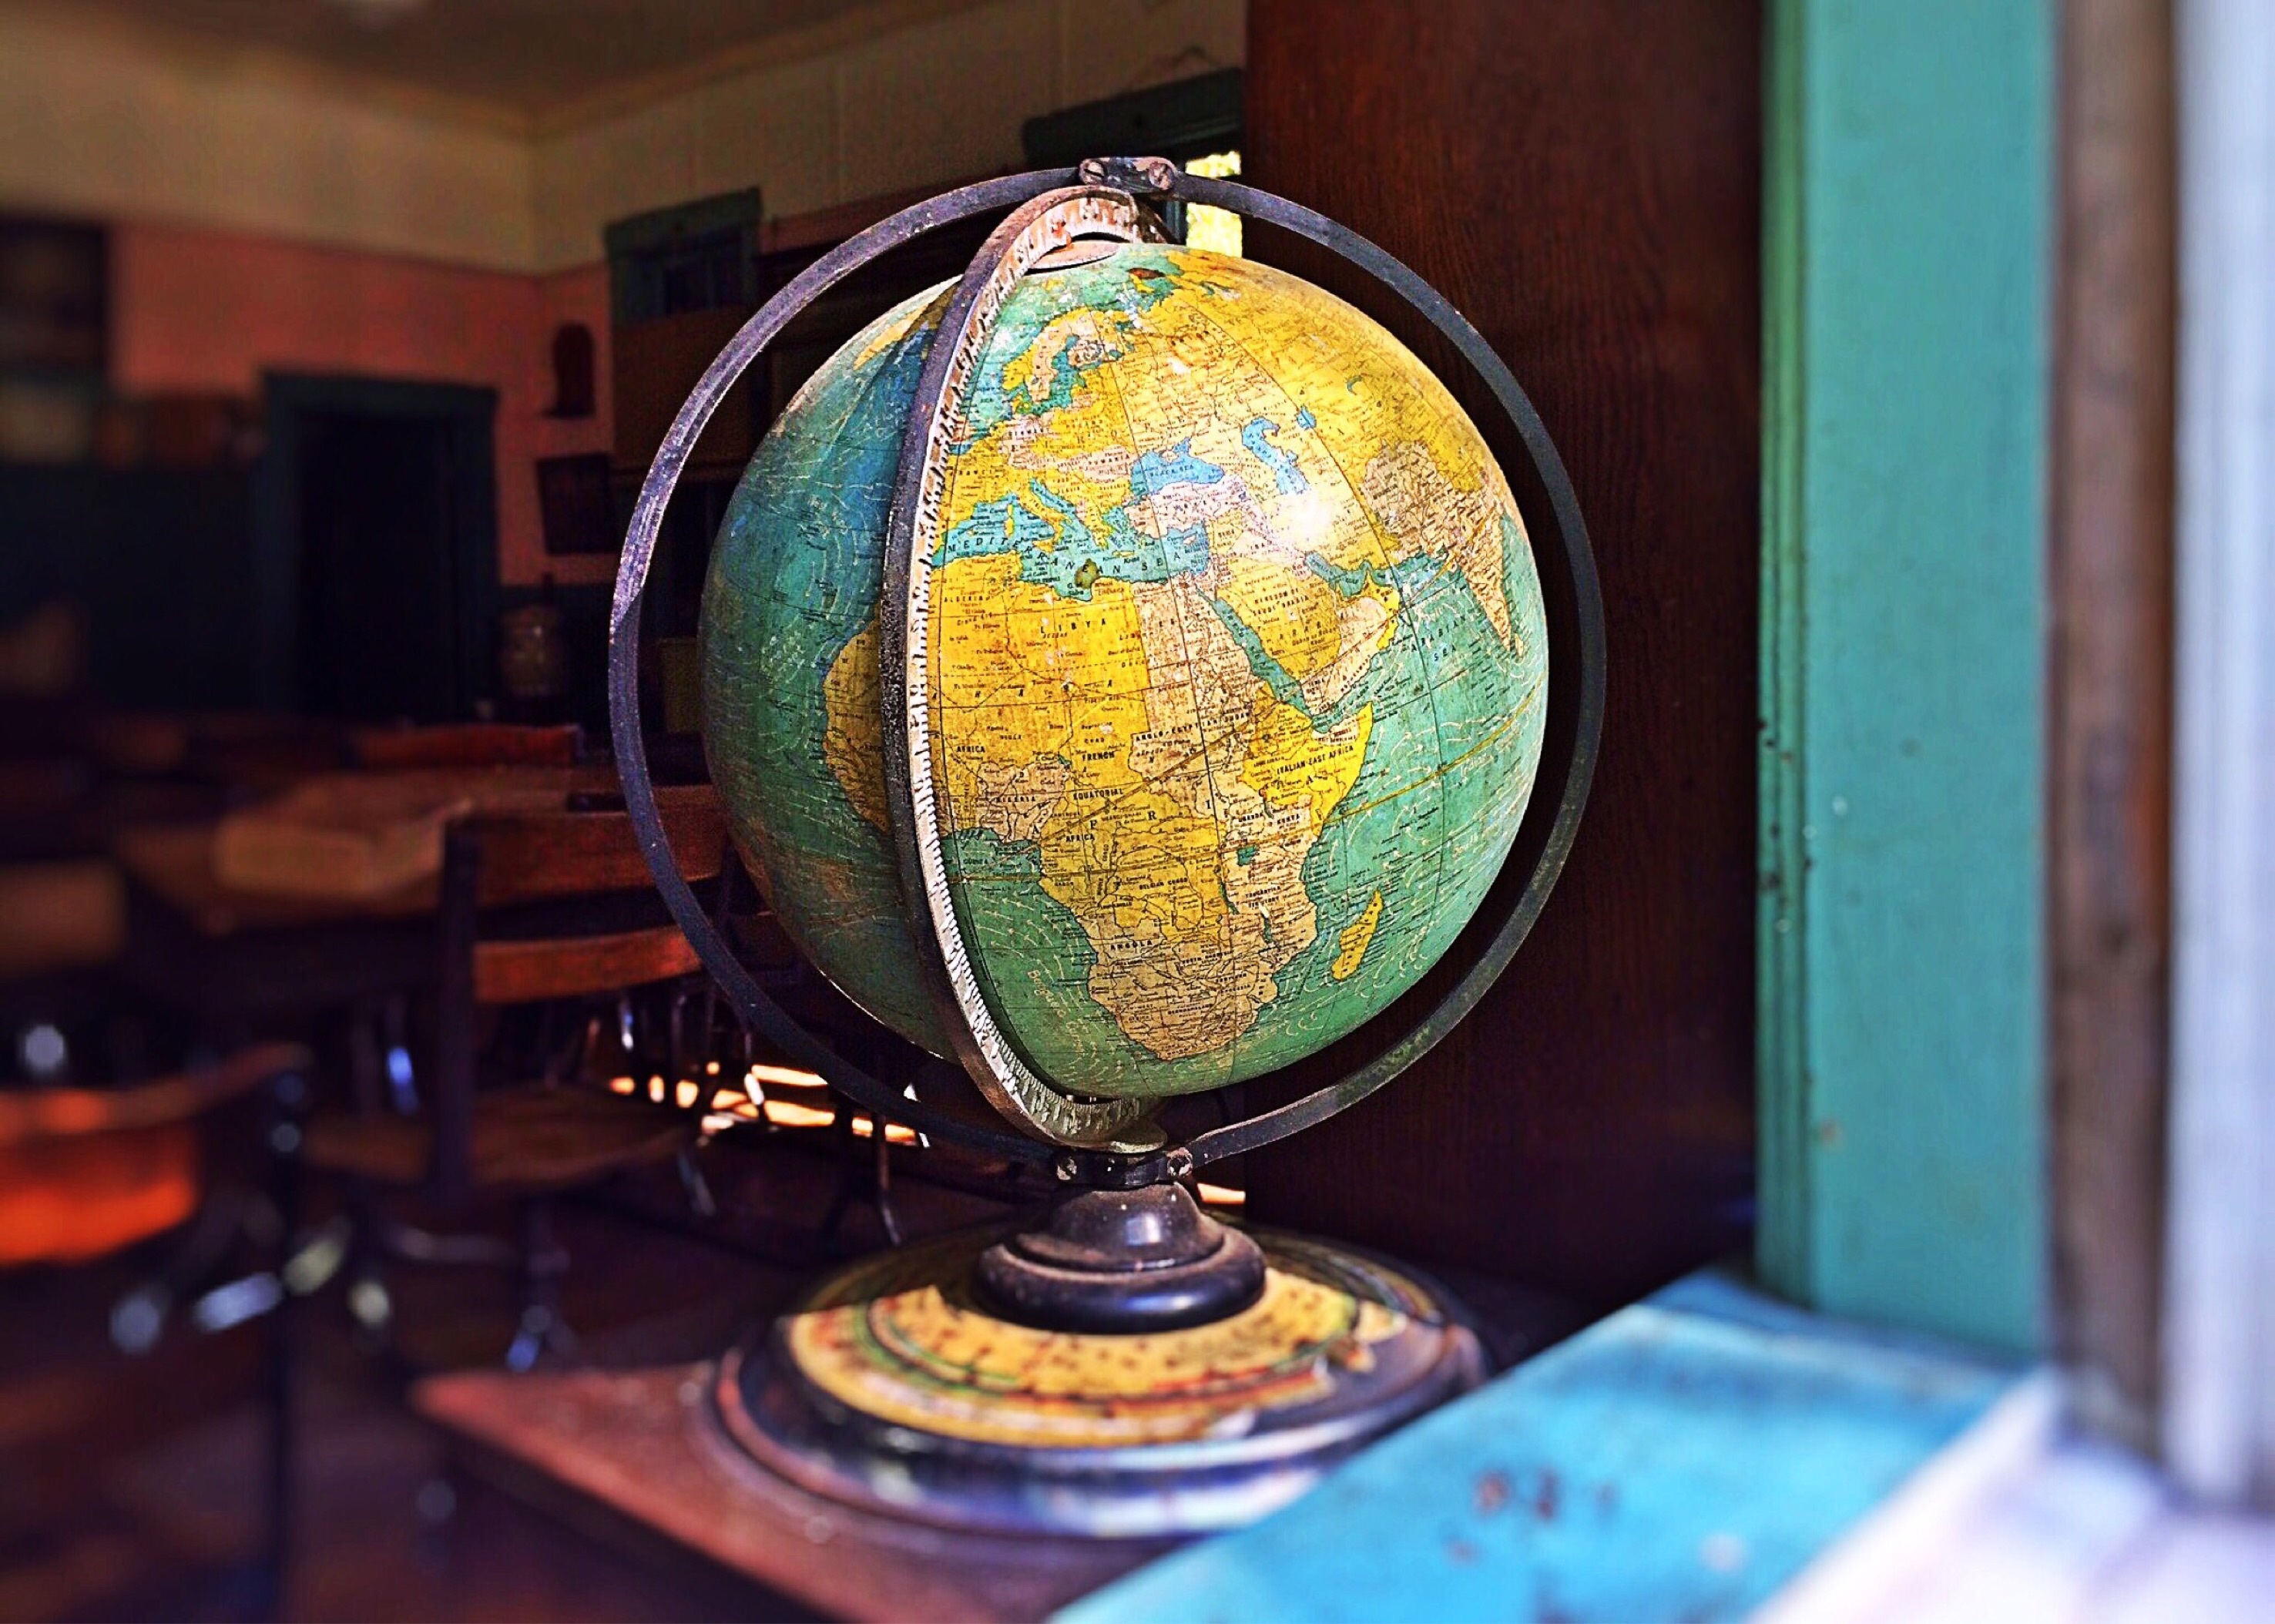
window, glass, color, globe, world, geography, classroom, art, earth, sphere, planet, shape, knowledge